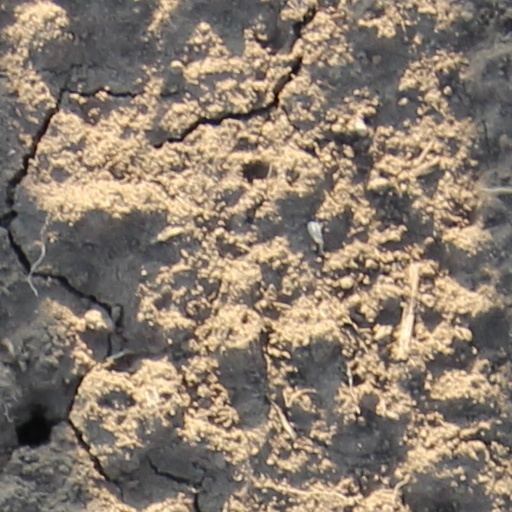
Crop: wheat